Robert Geiss

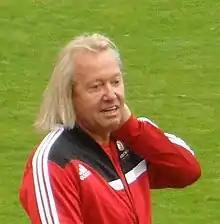
Geiss playing soccer at a benefit match

Robert Friedrich Geiss (born 29 January 1964) is a German businessman and TV personality, best known for his show "Die Geissens – Eine schrecklich glamouröse Familie", in which he enjoys his luxurious lifestyle together with his family. He is married to Carmen Geiss.